El Chal

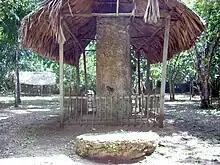
Stela 4, front, showing a king standing upon three war captives. Altar 3 is in the foreground.

Stela 4 was found in the northern part of the East Plaza. It was the only monument at El Chal to have been sculpted on both sides and had been moved from its original location. Due to its sculptural style and its location, it is believed to have been associated with Altars 3 and 4. The upper portion of the front of the stela bears a hieroglyphic text with a calendrical date that has been interpreted as 9.16.10.0.0. 1 Ahau 3 Zip (17 March 761) together with the site's Emblem Glyph. This side of the stela depicts a Maya bloodletting ritual with a richly dressed person standing with legs apart standing on top of three sitting prisoners, the middle of which bears his own name written upon his left leg. The principal figure bears a spear topped by a serpent head with a flint spearhead emerging from it. This spear is very similar in style to one depicted on Stela 8 at Naranjo. The reverse of the stela depicts three individuals standing upon a monster mask seen in profile. A child or youth is seated before two adult figures. All of them wear rectangular headdresses and hold something in their hands that cannot now be distinguished. Hieroglyphic texts are carved above the heads of the two standing figures and probably represent their names. The sculptural style of the two sides is different, and the foot-level of the standing figures on each side is different, with the figures on the reverse being positioned higher up the shaft than the figure on the front. This probably indicates that both sides were sculpted in situ at different times, with the reverse of the stela being crafted after the floor level of the plaza had risen to cover the base of the front side.